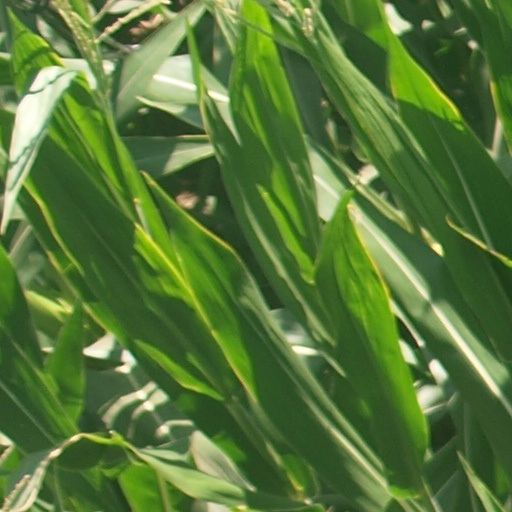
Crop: maize; corn